Interlocking

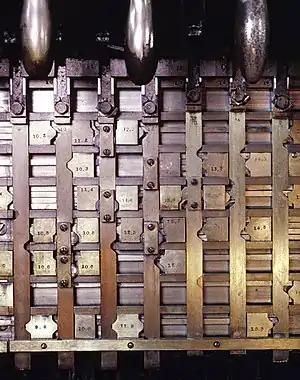
A view of the locking bed inside Deval Tower, Des Plaines, Illinois

A minimal interlocking consists of signals, but usually includes additional appliances such as points and Facing Point locks (US: switches) and derails, and may include crossings at grade and movable bridges. Some of the fundamental principles of interlocking include: